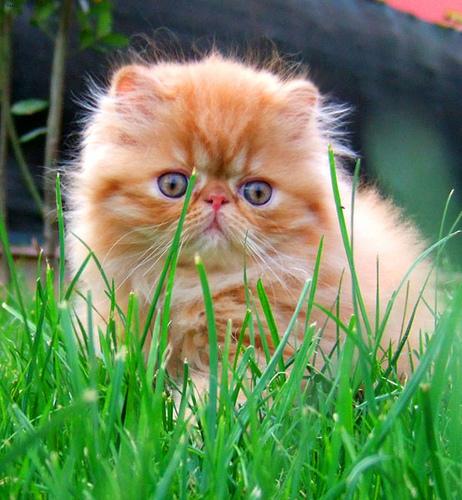
Breed: Persian